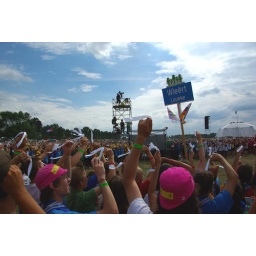
Everybody in the giant peace sign got a white lint to wave with when the plane flew over